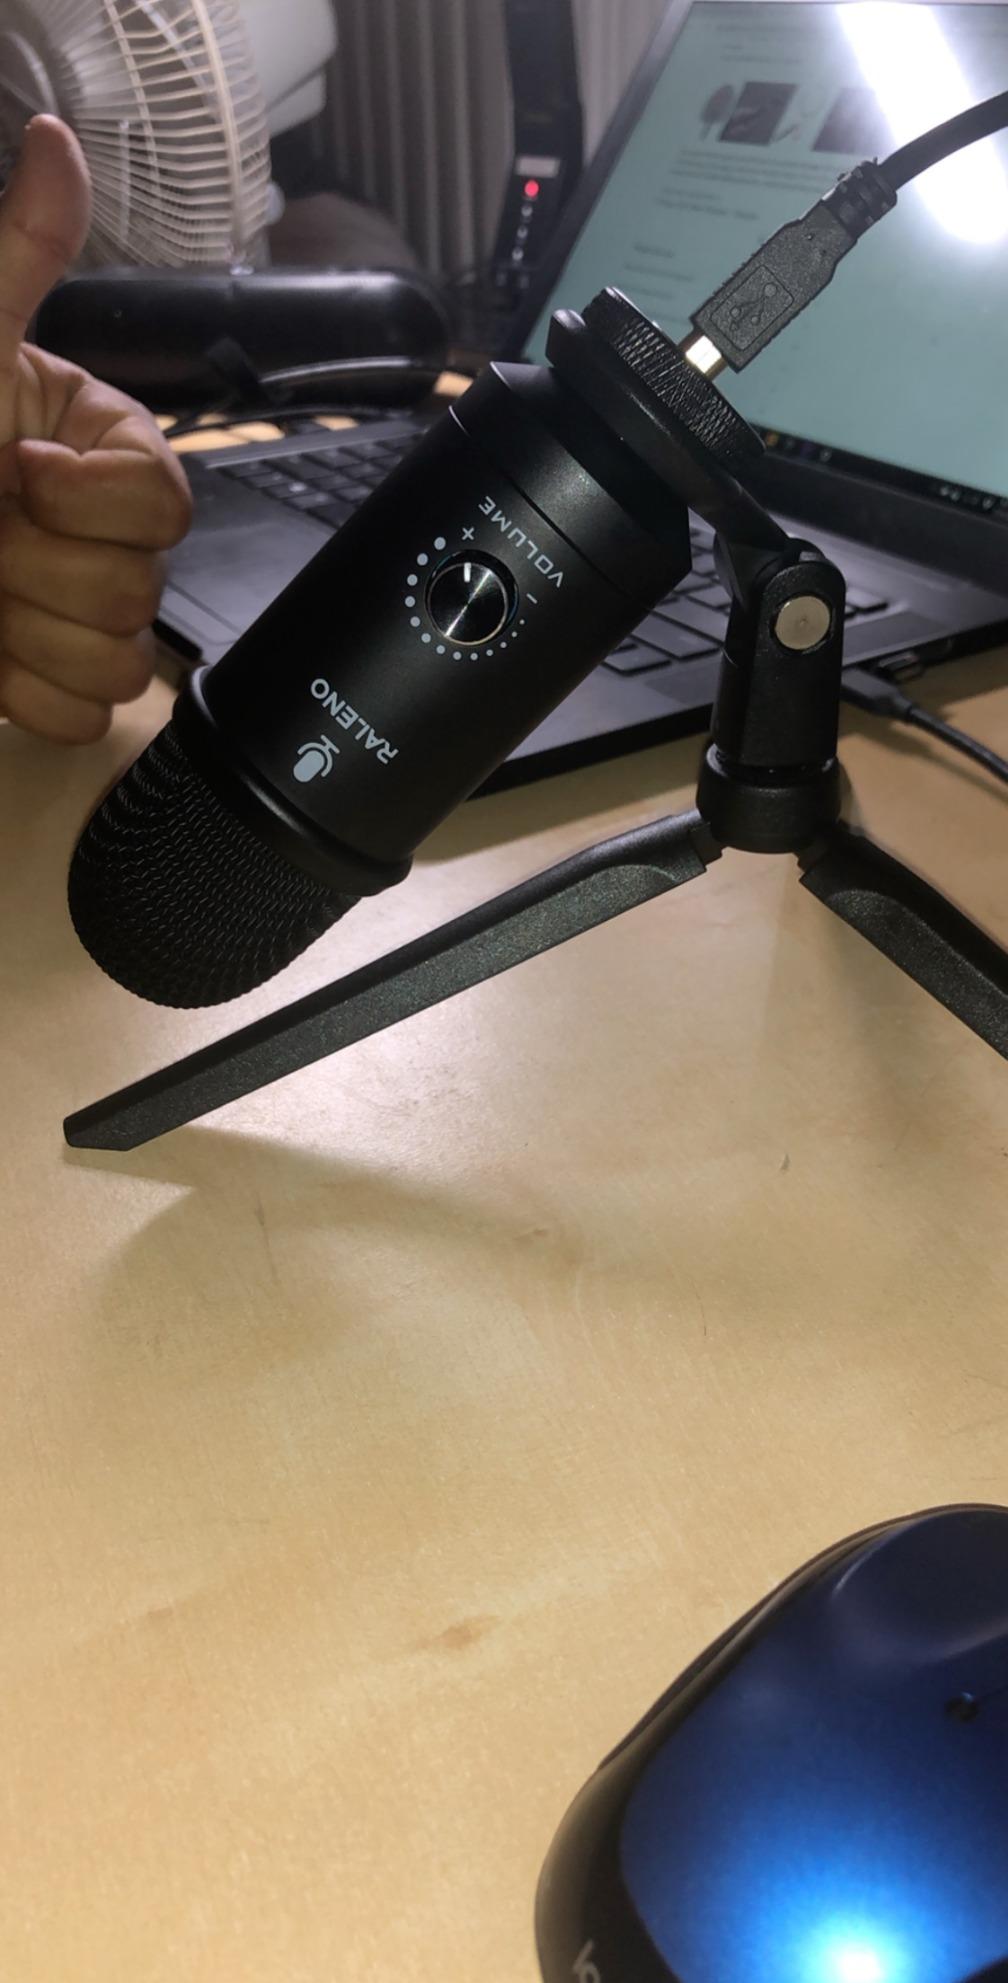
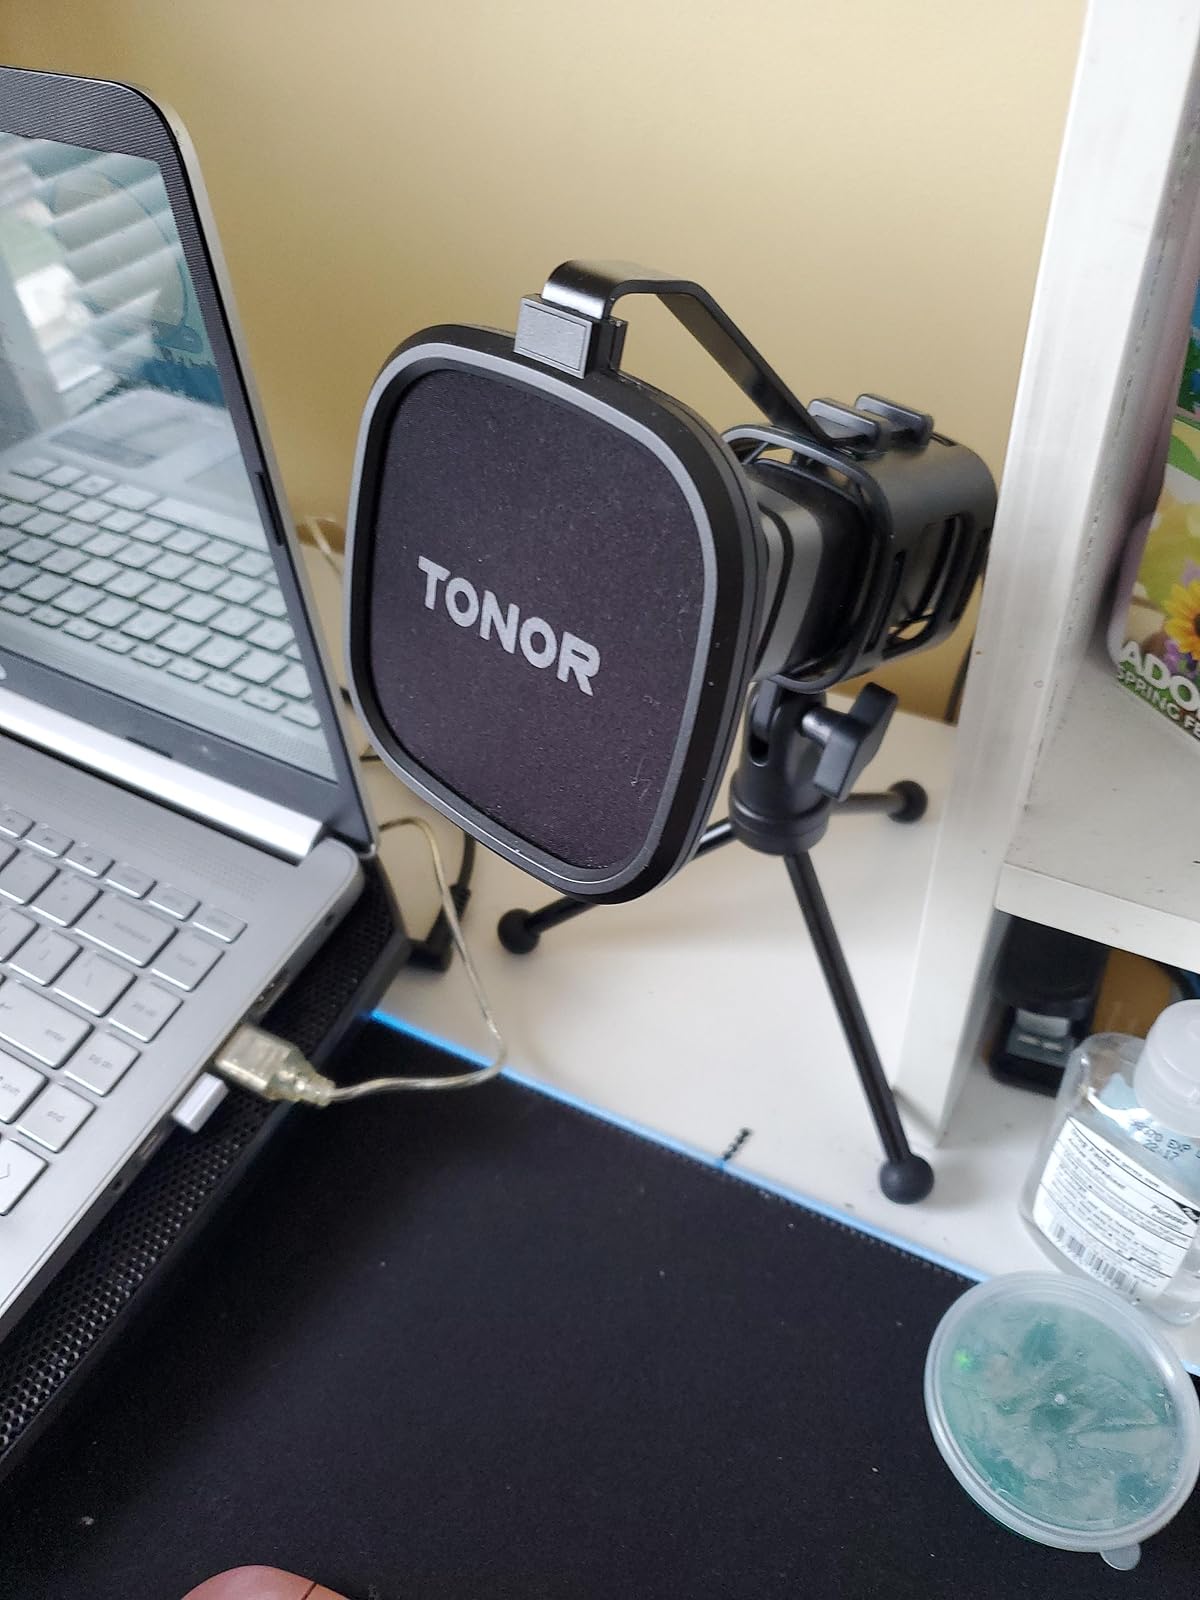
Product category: microphone
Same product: no